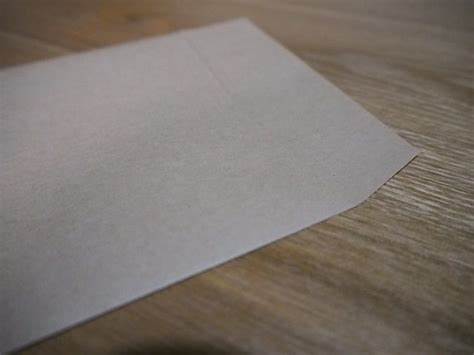
Waste category: paper